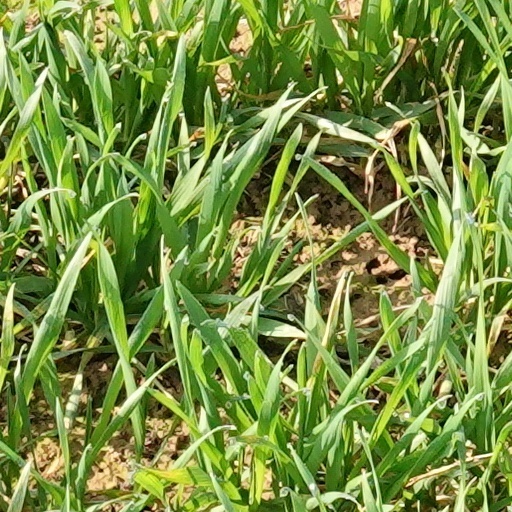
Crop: wheat